Women's professional sports

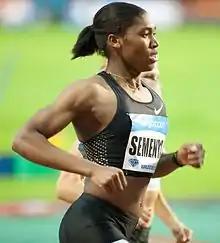
Caster Semenya faced significant challenges regarding eligibility to compete in women's athletics.

The audience for the women's final on July 14, 2018, in which Angelique Kerber defeated Serena Williams, peaked at 4.6 million, while the peak figure for Novak Djokovic's victory over Kevin Anderson the next day, which clashed with the football World Cup final, was 4.5 million. During three of the Grand Slams, coverage spikes were significantly larger for men than women. As an example, during the month of Wimbledon (July 2018), the men's singles tournament was covered in 32,200 articles compared to 20,180 for the women's. During the Australian Open, the women's tournament saw 13,900 pieces, some 15,000 fewer than the men's (28,130). Likewise, across May and June, the women's French Open was covered by 7,500 pieces and the men's by 13,300.